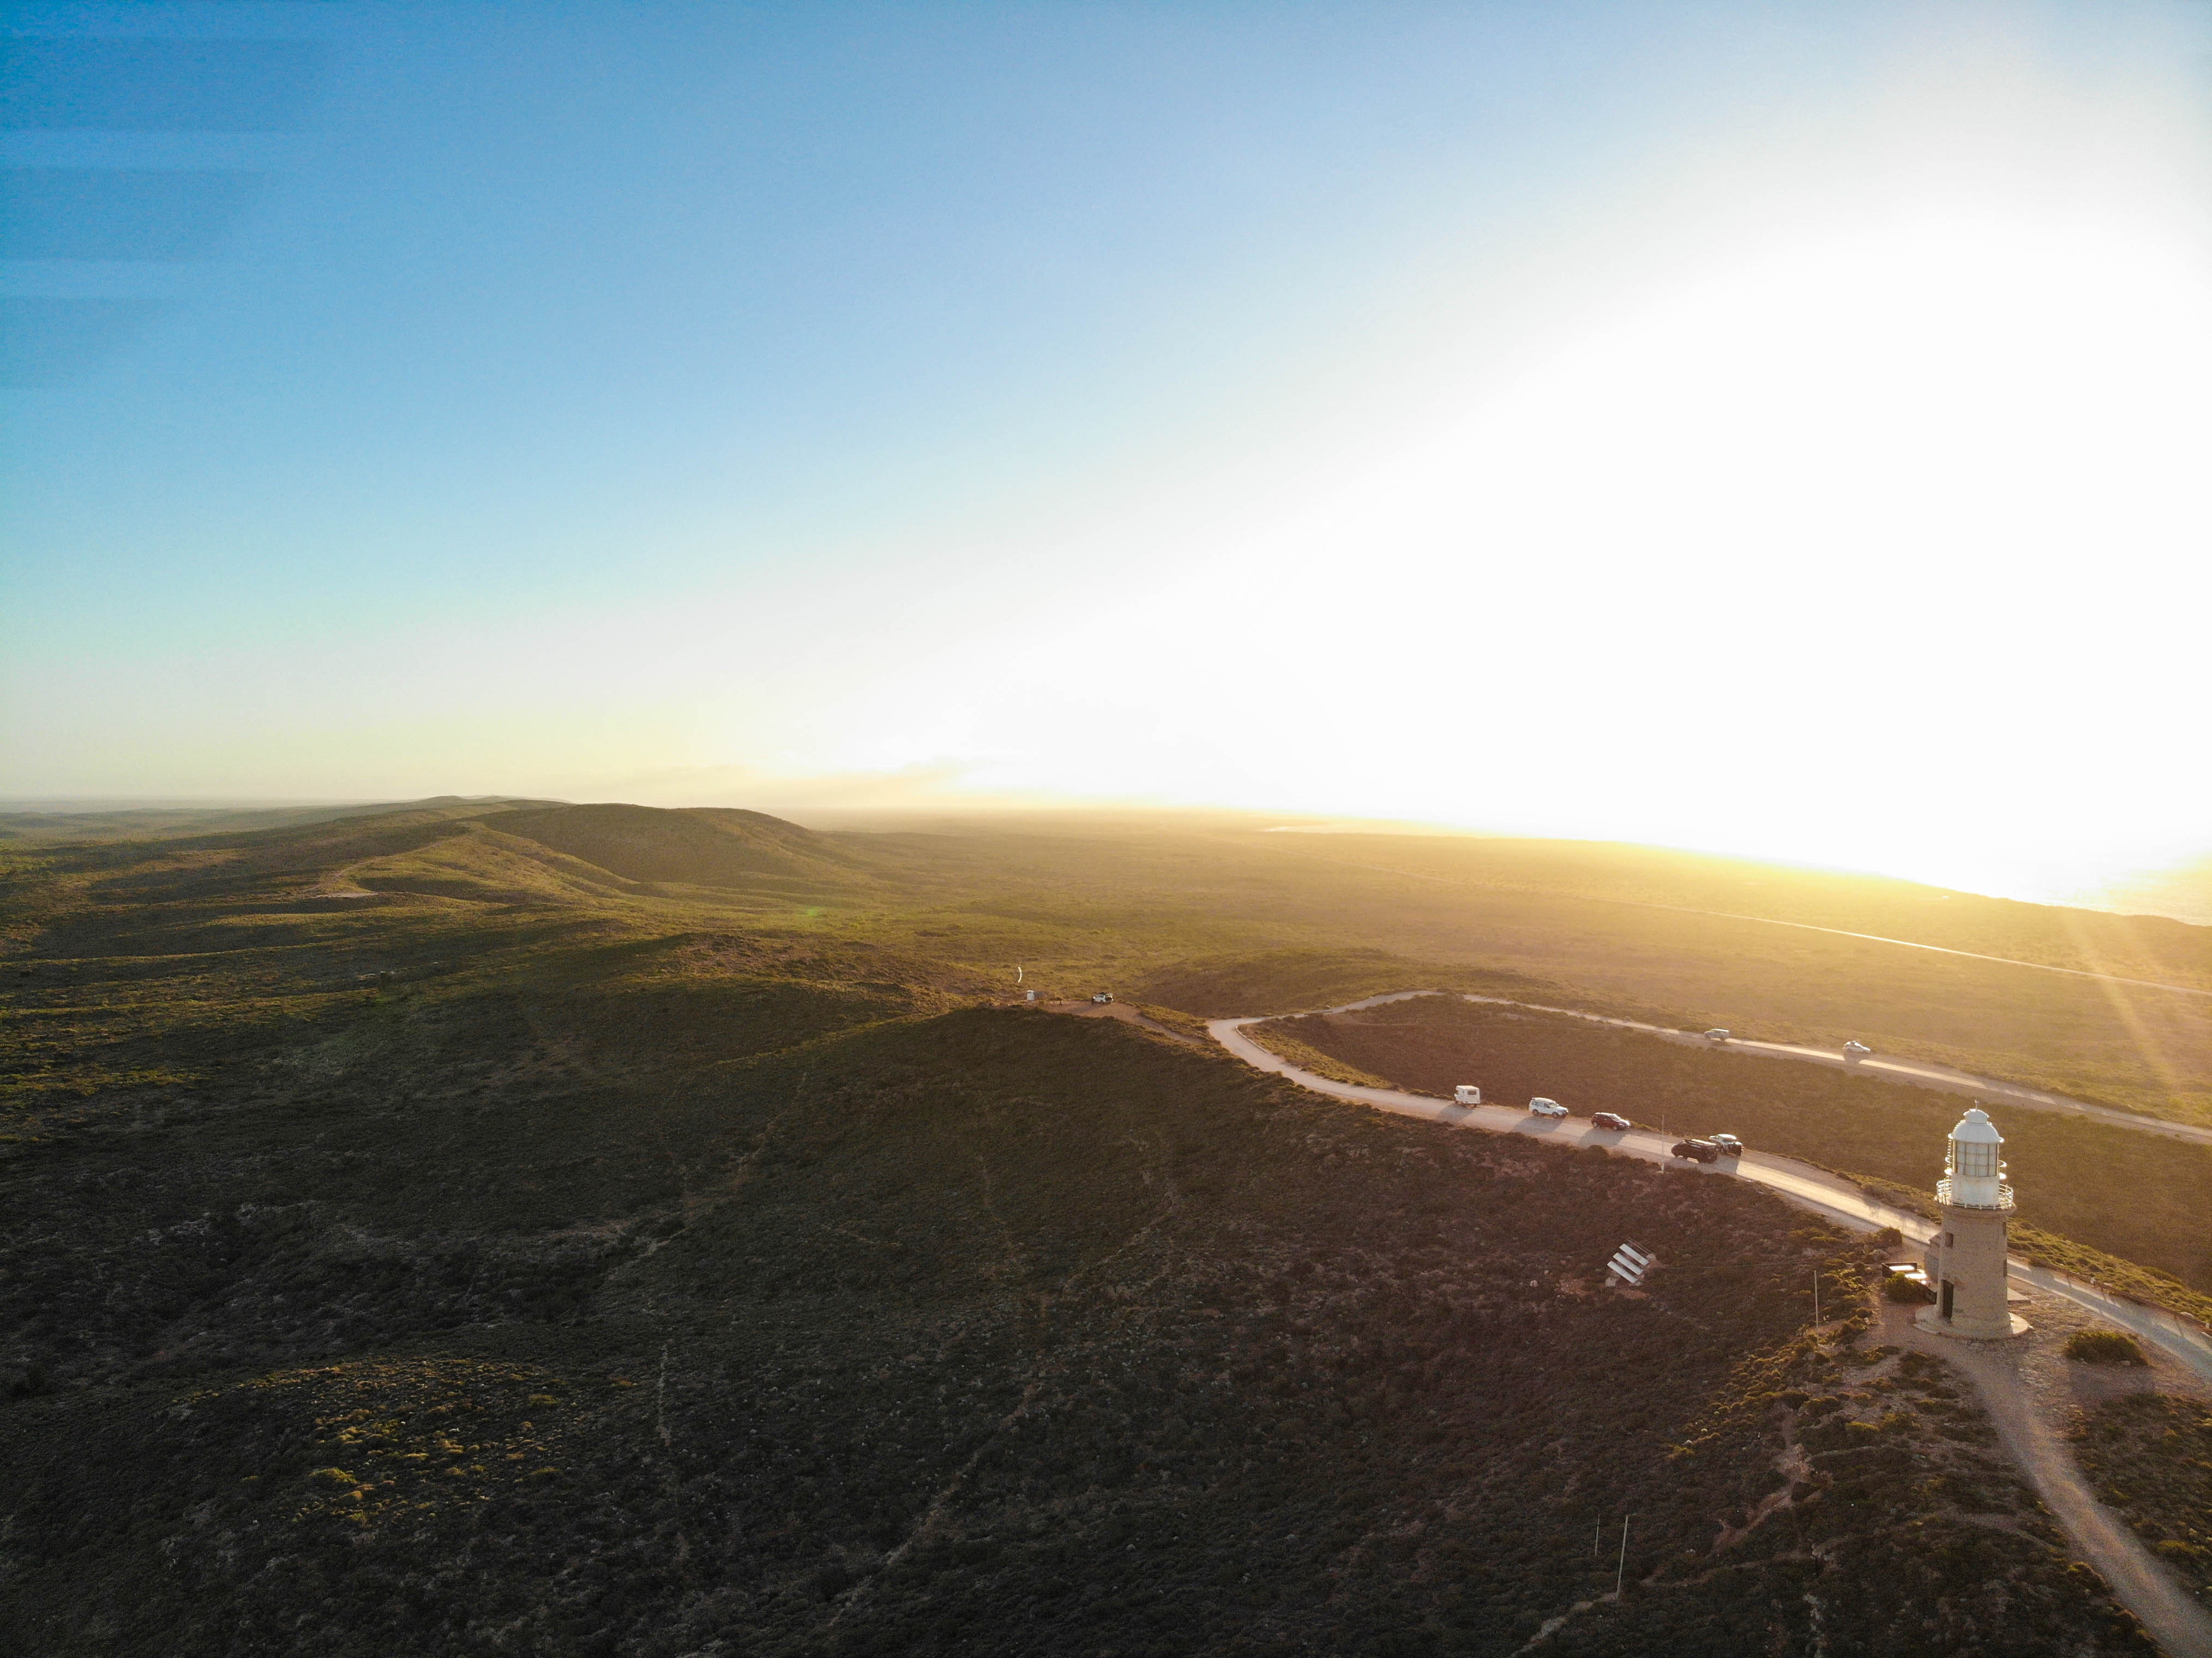
sky, horizon, aerial photography, atmosphere, sunlight, plain, ecoregion, mountain, hill, cloud, photography, landscape, fell, evening, ridge, space, road, sunrise, terrain, sunset